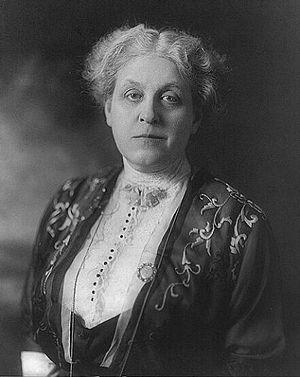
Carrie Lane, connue sous le nom de Carrie Chapman Catt, née le 9 janvier 1859 à Ripon et morte le 9 mars 1947 à New Rochelle, est une journaliste, professeure et militante féministe américaine. Elle est entrée dans l'histoire pour son combat qui aboutit à l'adoption par le Congrès des États-Unis du dix-neuvième amendement de la Constitution, le 21 mai 1919, qui donne le droit de vote aux femmes dans l’ensemble des États de l’Union.
La National American Woman Suffrage Association était une association américaine de promotion du droit de vote des femmes, créée en février 1890. Elle résultait de la fusion de la National Woman Suffrage Association et de l'American Woman Suffrage Association. Elle était composée d'environ 7 000 membres à sa création et en aurait compté jusqu'à 2 millions au plus fort de sa popularité, en faisant la plus grande organisation bénévole du pays.
La Pan-American Association for the Advancement of Women est une association féministe fondée en 1922. Sa première présidente fut Carrie Chapman Catt.
La liste des suffragistes et suffragettes regroupe des personnalités ayant milité pour le droit de vote des femmes, les organisations qu'elles ont formées ou rejointes ainsi que les ouvrages qu'elles ont publiés. Une liste des principales organisations et ouvrages suffragistes est donnée en fin d'article.